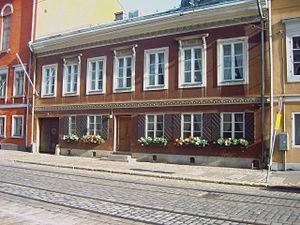
La Maison Brummer est une maison historique du quartier de Kruununhaka à Helsinki en Finlande.
Aleksanterinkatu est une rue principale d'Helsinki en Finlande.
Cette Liste des bâtiments historiques d'Helsinki est non exhaustive et répertorie les plus anciens bâtiments du centre d'Helsinki datant du milieu du XVIIIᵉ siècle.